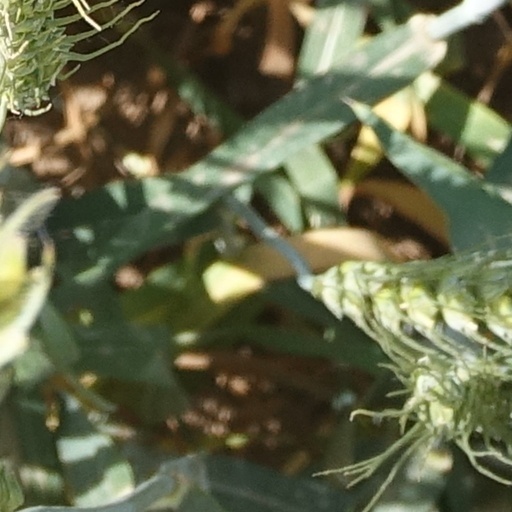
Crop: wheat